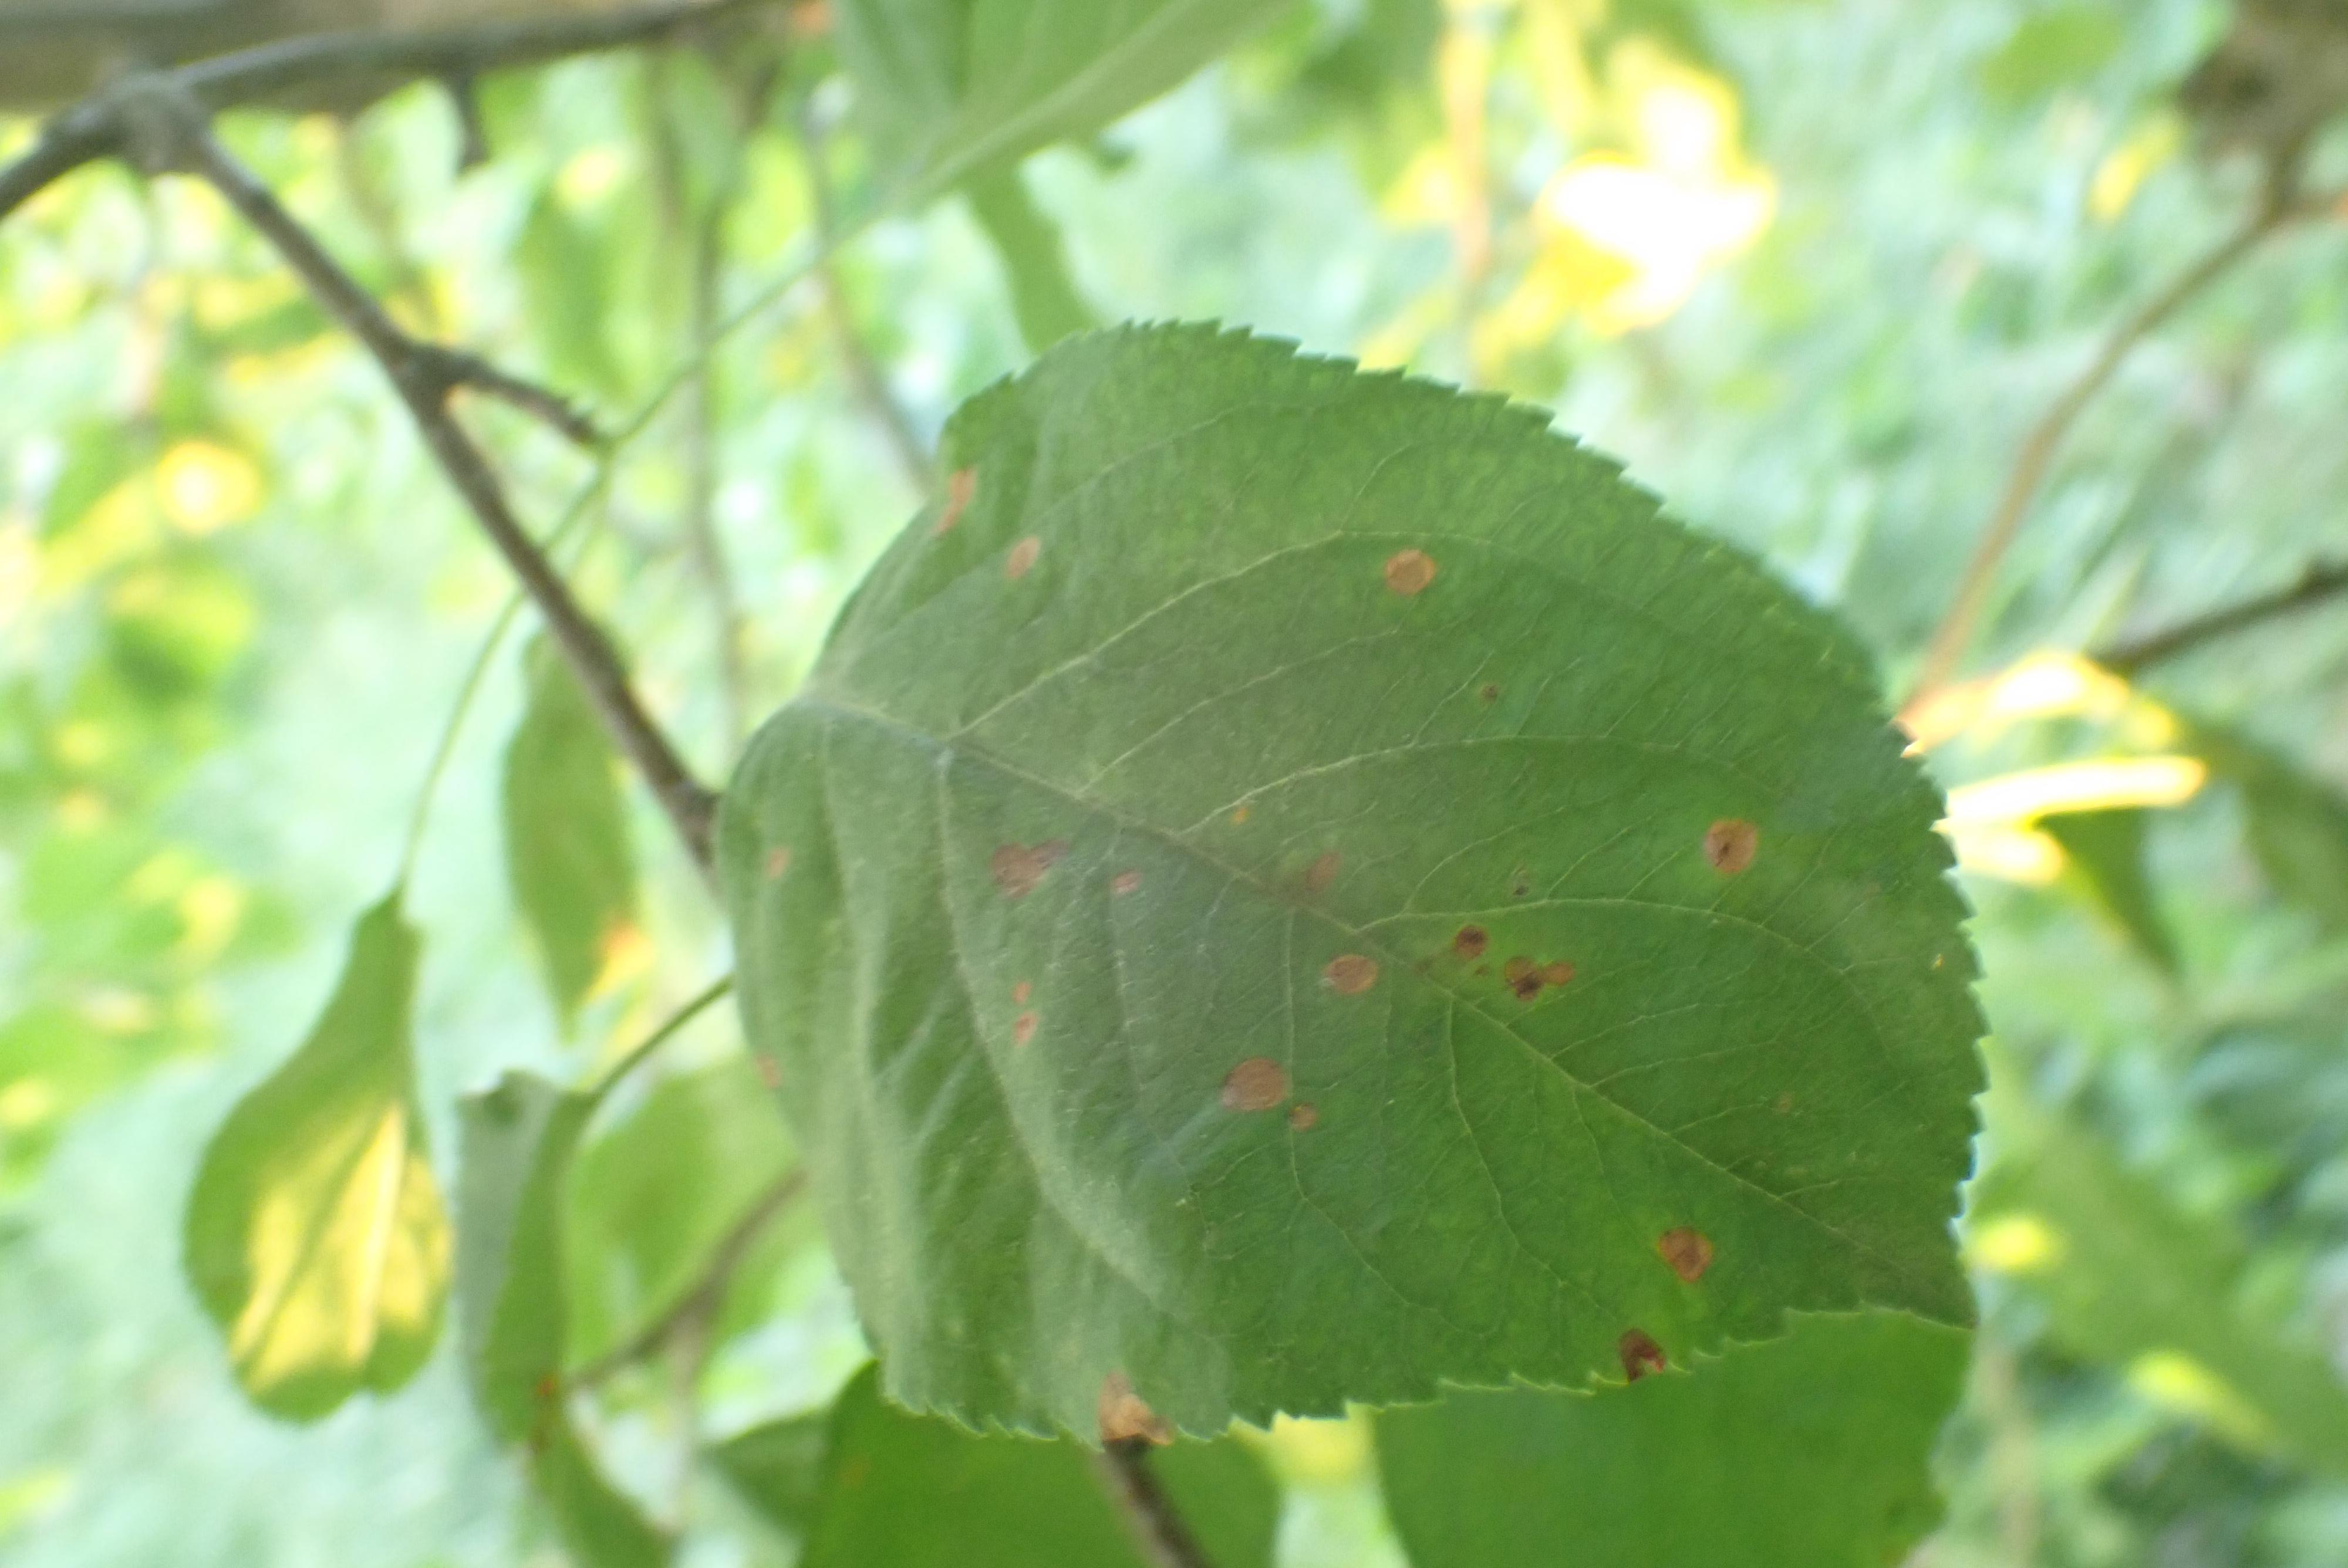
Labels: frog_eye_leaf_spot